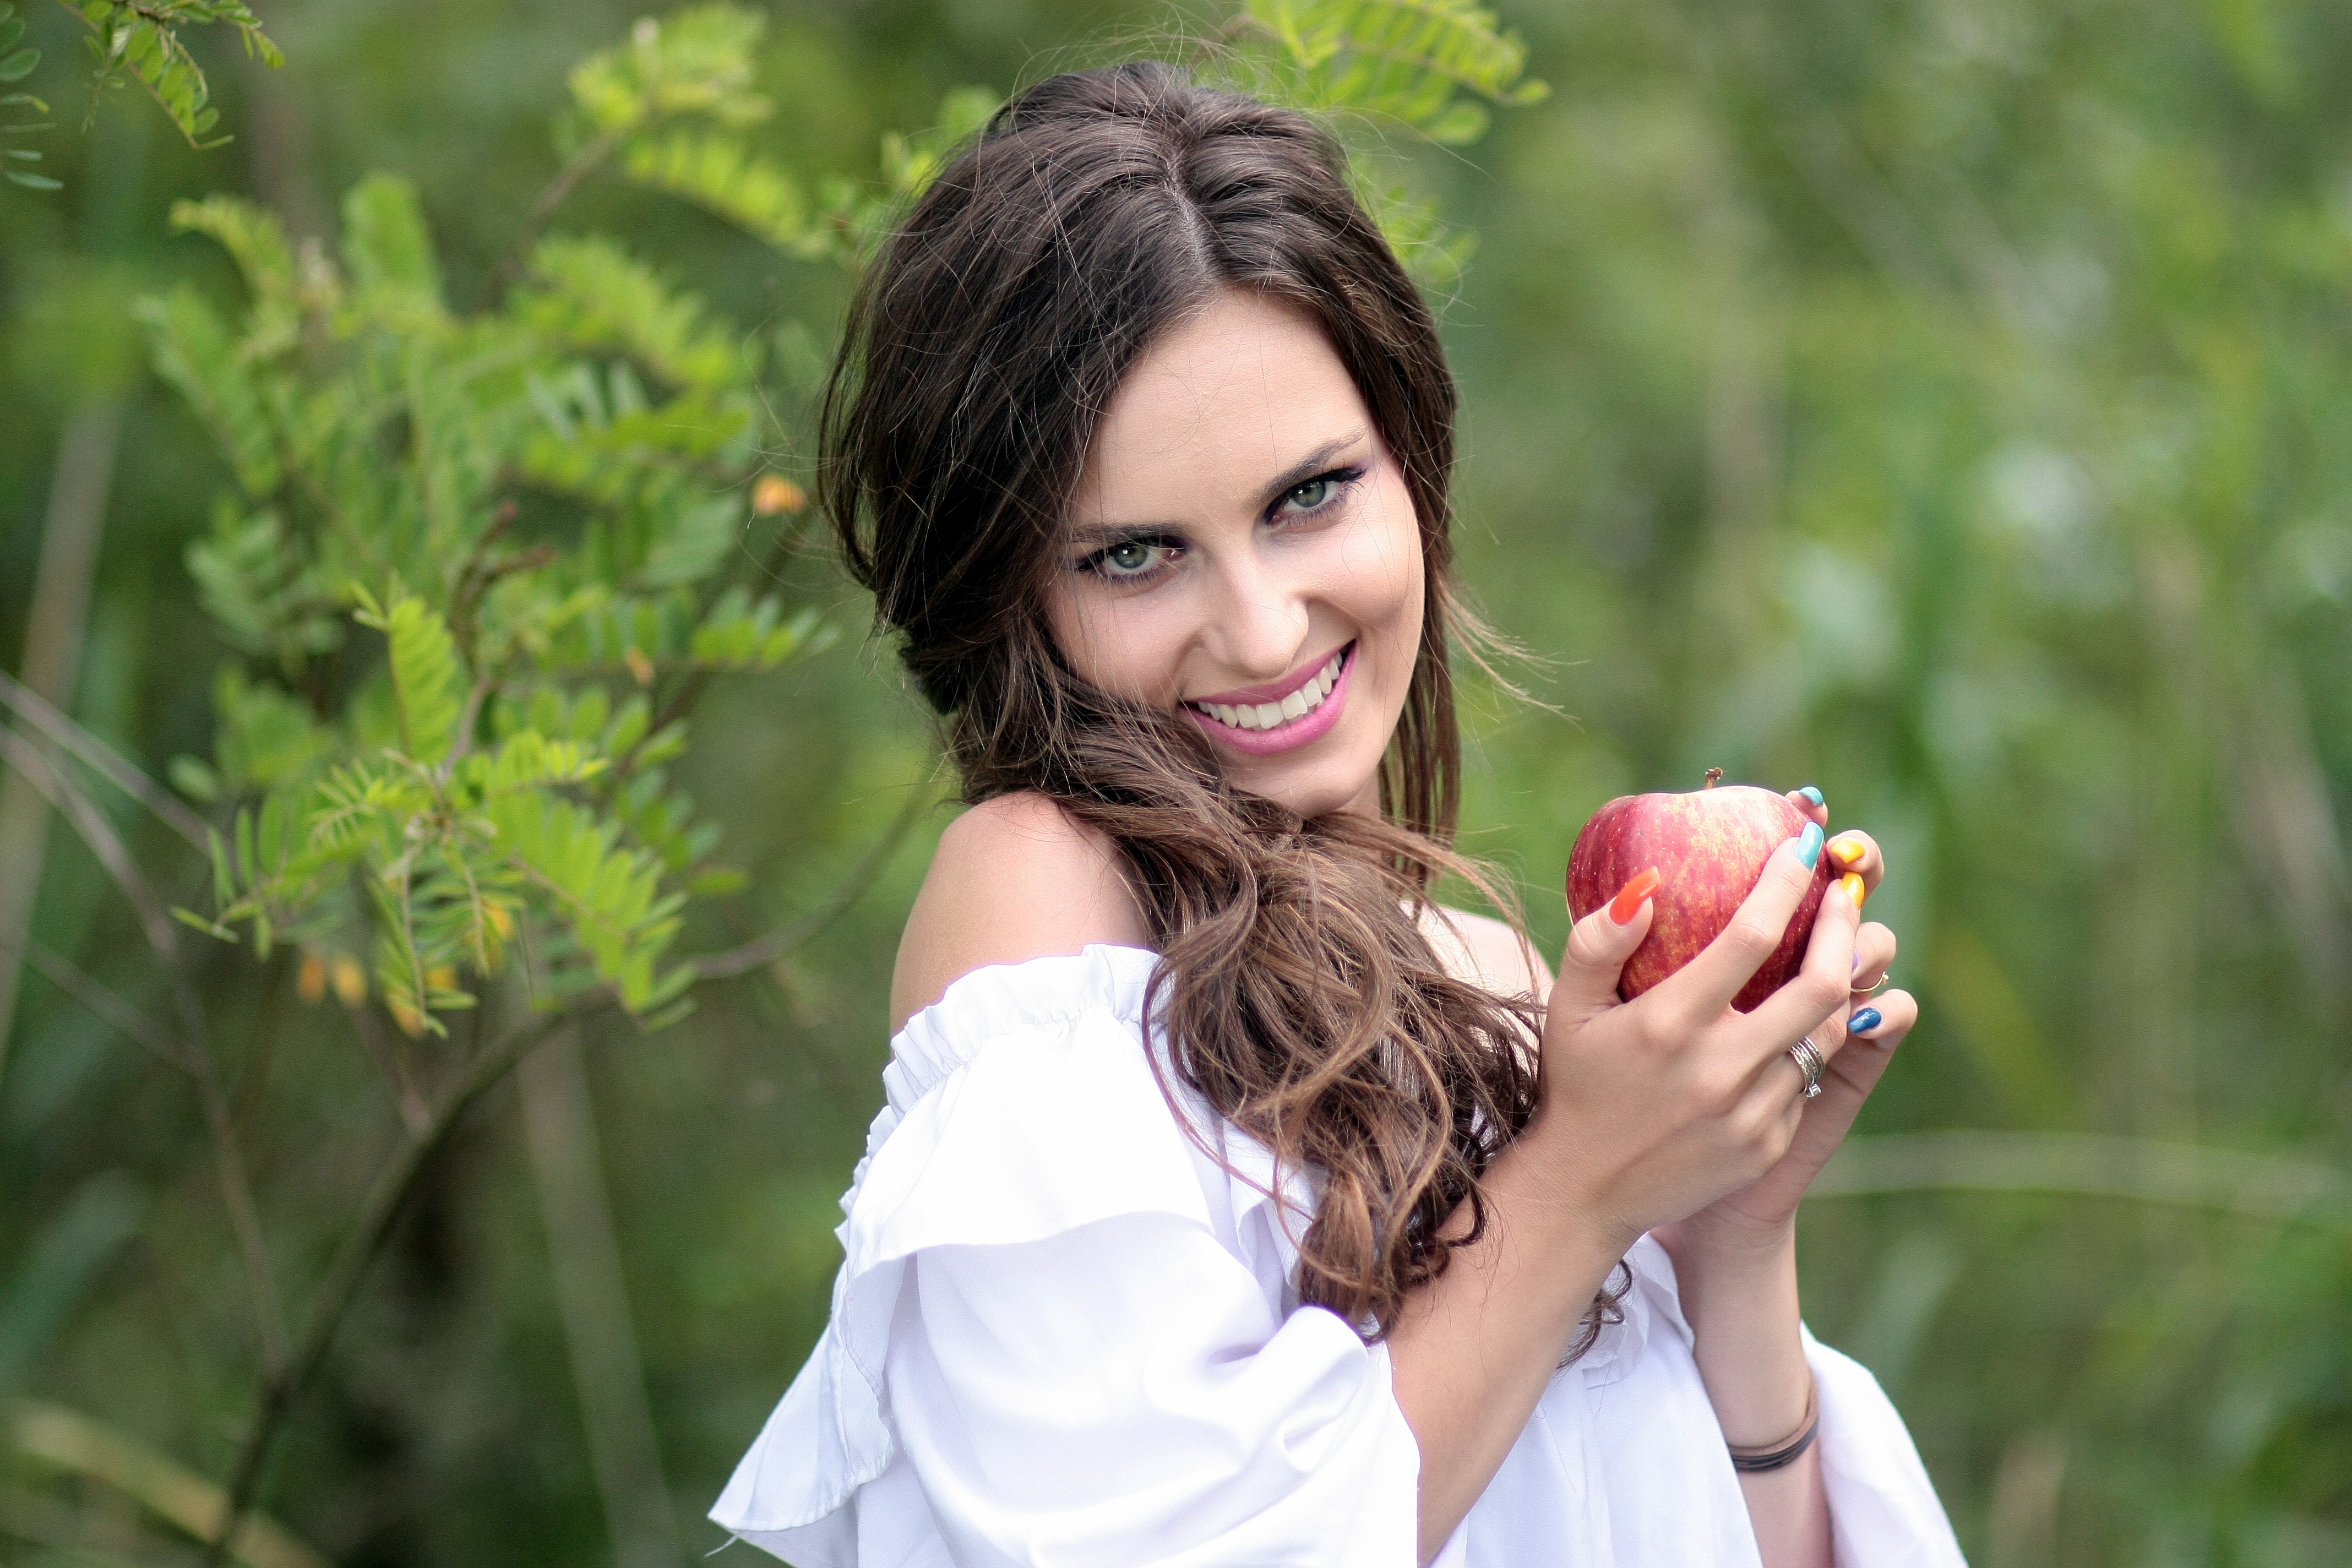
forest, person, girl, woman, photography, flower, portrait, model, bride, long hair, dress, photograph, skin, beauty, march, abdomen, photo shoot, snow white, portrait photography